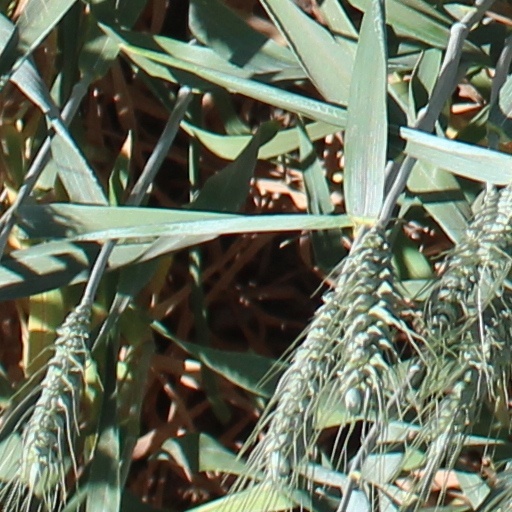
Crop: wheat